Stephanie Blythe

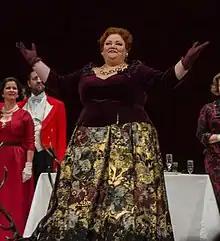
Blythe at the Metropolitan Opera House in 2013

Stephanie Blythe (born 1970) is an American mezzo-soprano who has had an active international career in operas and concerts since the early 1990s. She is particularly associated with the Metropolitan Opera in New York City, with whom she has performed annually since her debut with the company in 1995. In 2014 she starred as Gertrude Stein in the world premiere of "27", an opera composed by Ricky Ian Gordon with libretto by Royce Vavrek, and commissioned for her by the Opera Theatre of Saint Louis. She currently serves as Artistic Director of the Graduate Vocal Arts Program at Bard College Conservatory (part of Bard College) in Annandale-on-Hudson, New York.